Navaratri (1966 film)

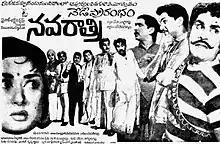
Theatrical release poster

Navaratri is a 1966 Telugu-language drama film, produced by A. V. Subba Rao under the Prasad Art Pictures banner and directed by T. Rama Rao. It stars Akkineni Nageswara Rao and Savitri, with music composed by T. Chalapathi Rao. The film is a remake of the Tamil film with the same title (1964), and has Savitri reprising her role. Nageswara Rao got high critical acclaim for his portrayal of nine characters. This film is regarded to have some of the finest ever performances by him. In the song "Addala Meda Vundi", heavy star cast Jayalalitha, Kanchana, Jamuna and Girija make guest appearances as patients admitted in mental hospital.